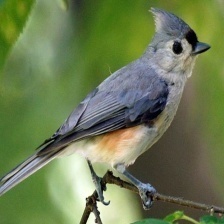
Species: TIT MOUSE
Scientific name: PARIDAE
ImageNet parent category: chickadee